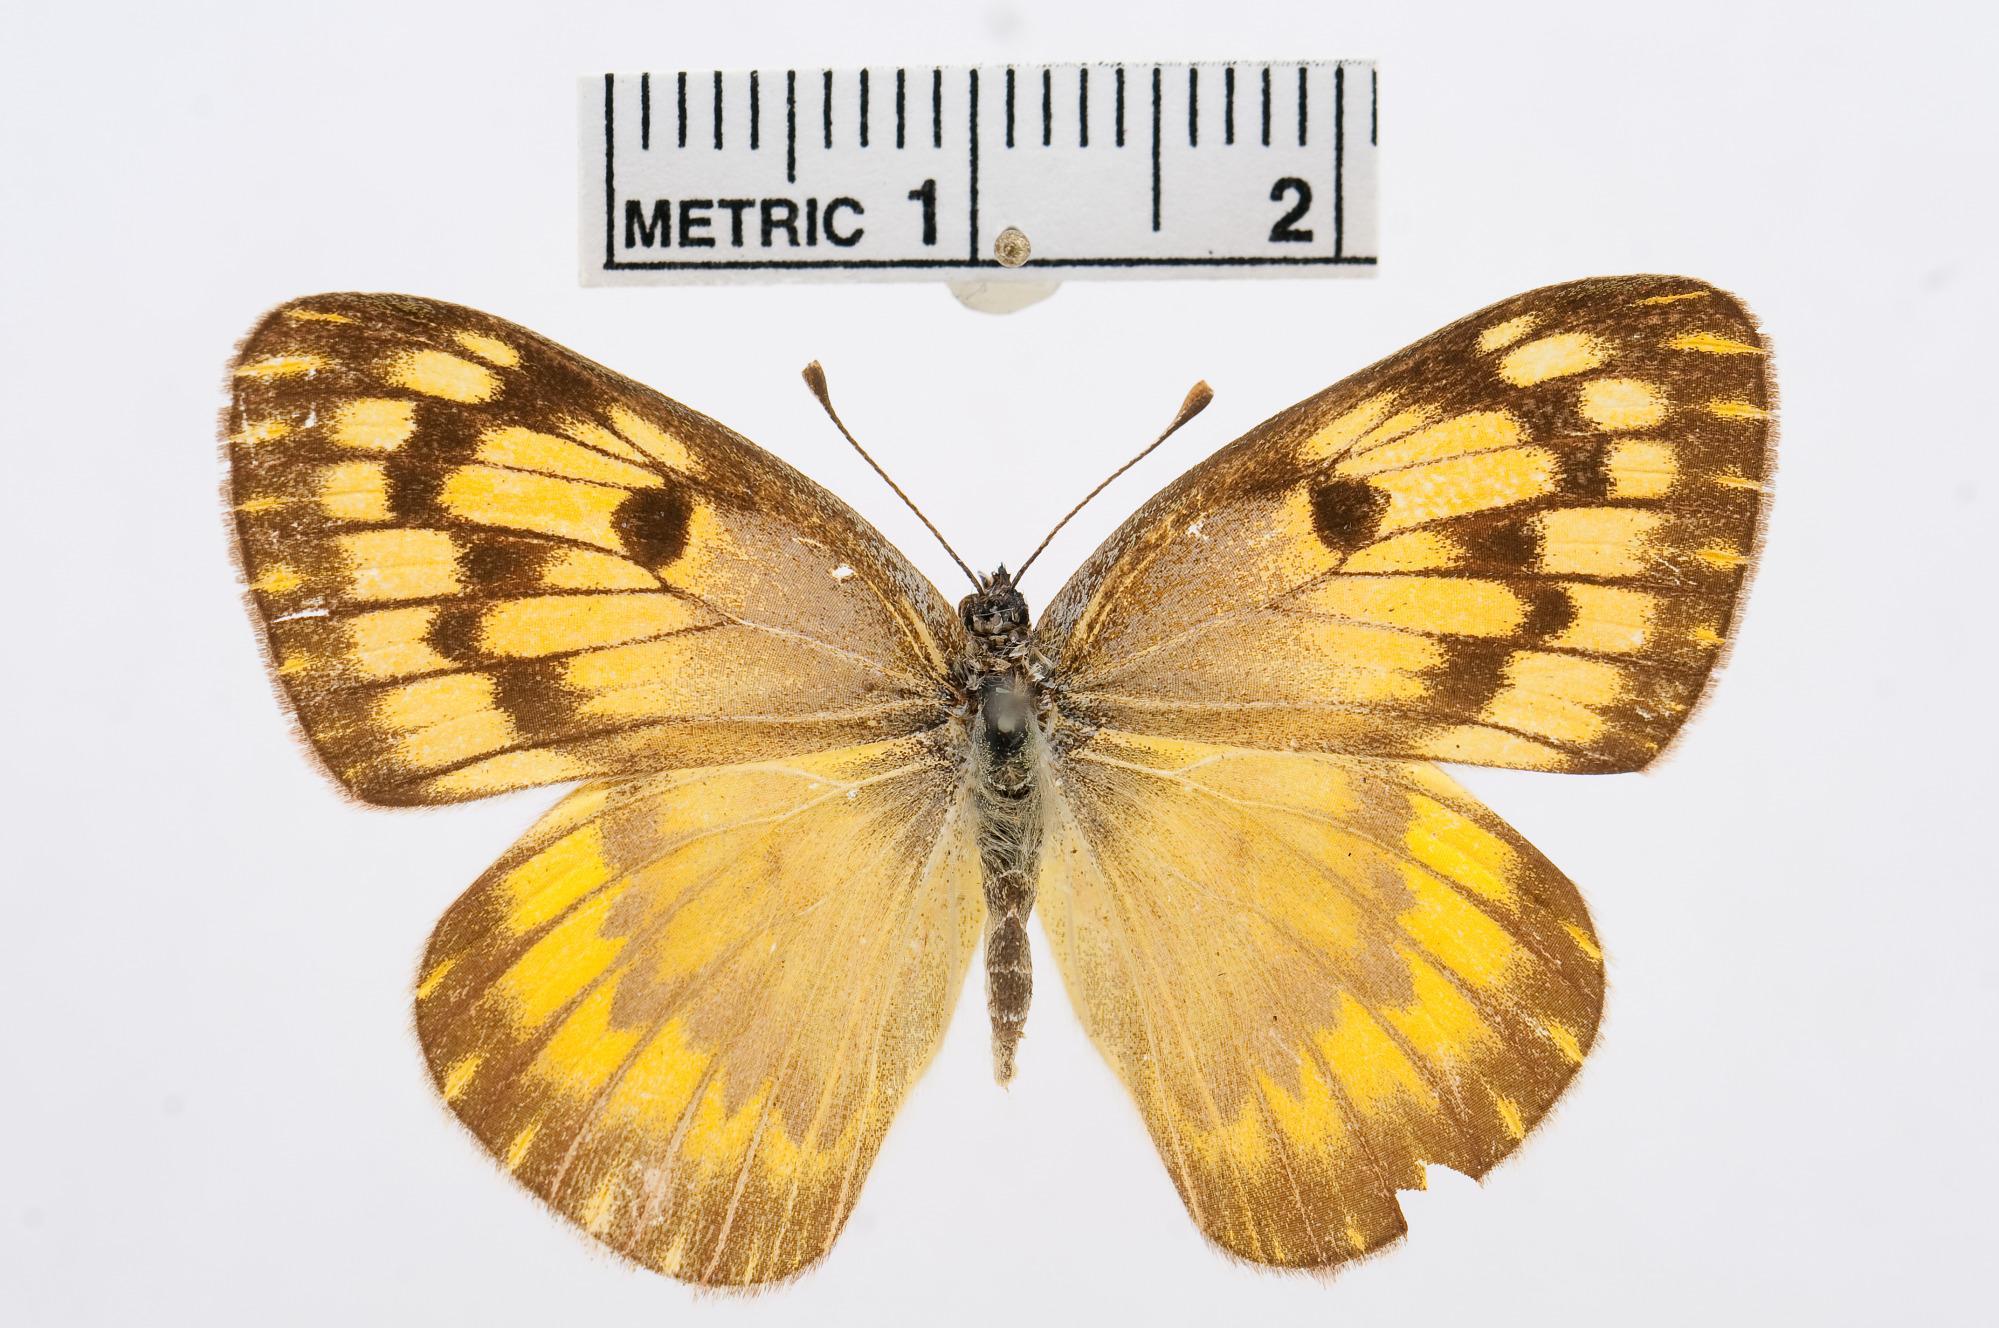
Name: Colotis chrysonome
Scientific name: Colotis chrysonome
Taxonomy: Animalia, Arthropoda, Hexapoda, Insecta, Lepidoptera, Pieridae, Pierinae